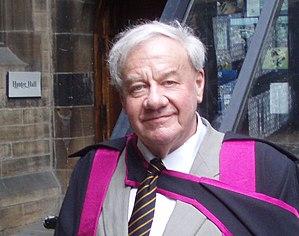
Les prix Kavli sont trois prix remis tous les deux ans pour souligner un travail scientifique exceptionnel dans l'un des trois domaines de l'astrophysique, des nanosciences et des neurosciences. Il a été créé en 2005 de façon conjointe par l'Académie norvégienne des sciences et des lettres, le ministère de l'Éducation norvégien et la Fondation Kavli, auxquels s'est ensuite ajoutée l'Union astronomique internationale. Chacun des prix consiste en un million de dollars américains, un parchemin et une médaille en or. Les premiers prix ont été remis à Oslo par le prince Haakon le 9 décembre 2008.